Herman (comic strip)

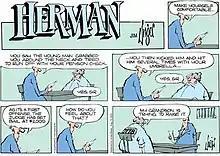
Jim Unger's "Herman" (August 15, 2004)

Herman is a comic strip written and drawn by Jim Unger. While the daily ran as a single panel with a typeset caption, it expanded every Sunday as a full multi-panel strip with balloons.